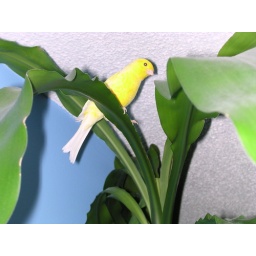
Yell-ow bird who sit in banana tree...